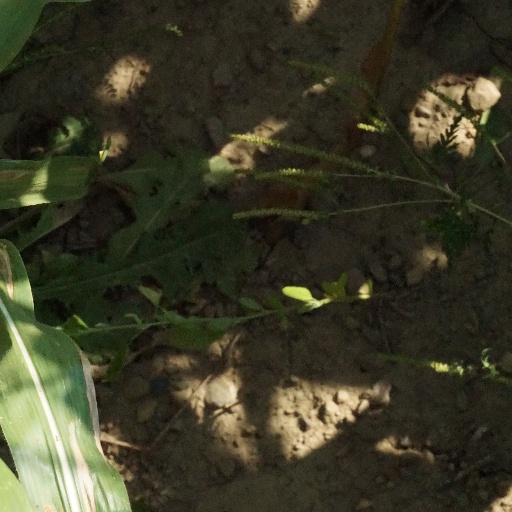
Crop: maize; corn